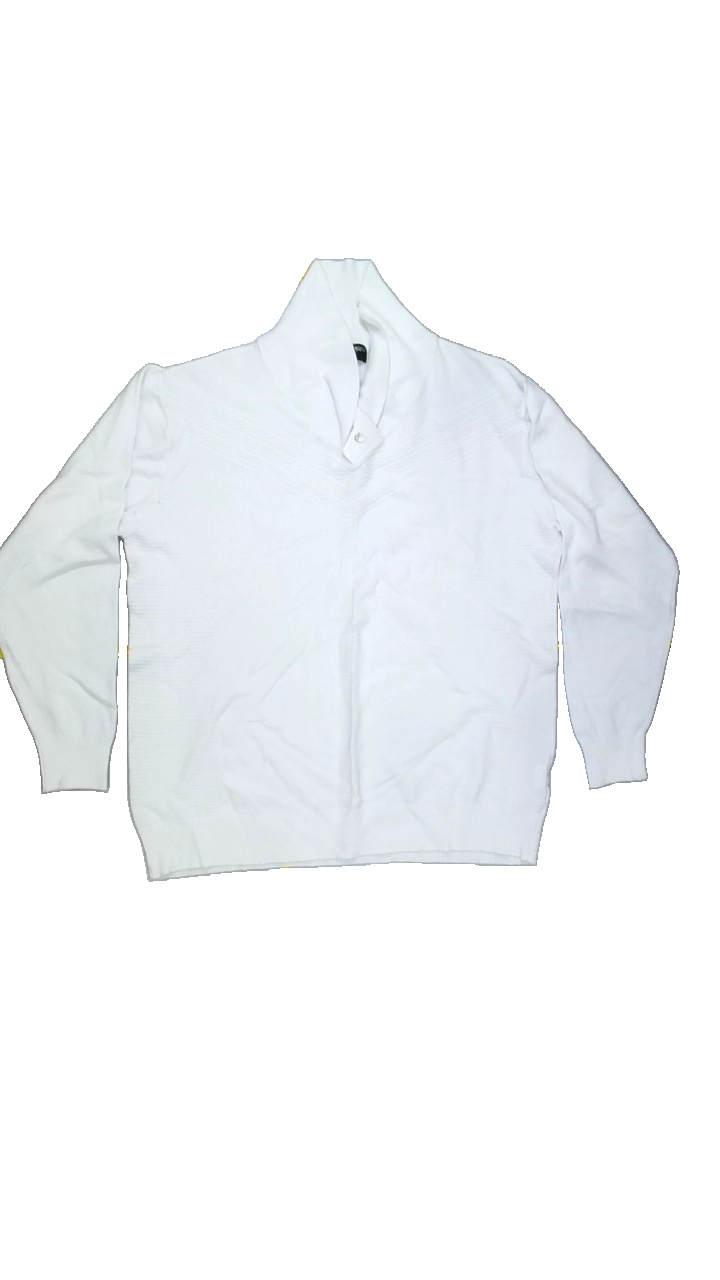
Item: Sweater (Ladies)
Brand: Rose -
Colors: White
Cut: V-collar, Regular
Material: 65% polyamide, 30% cotton, 5% lycra
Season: All
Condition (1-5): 1
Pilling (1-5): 2
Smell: Minor
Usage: Export
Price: <50